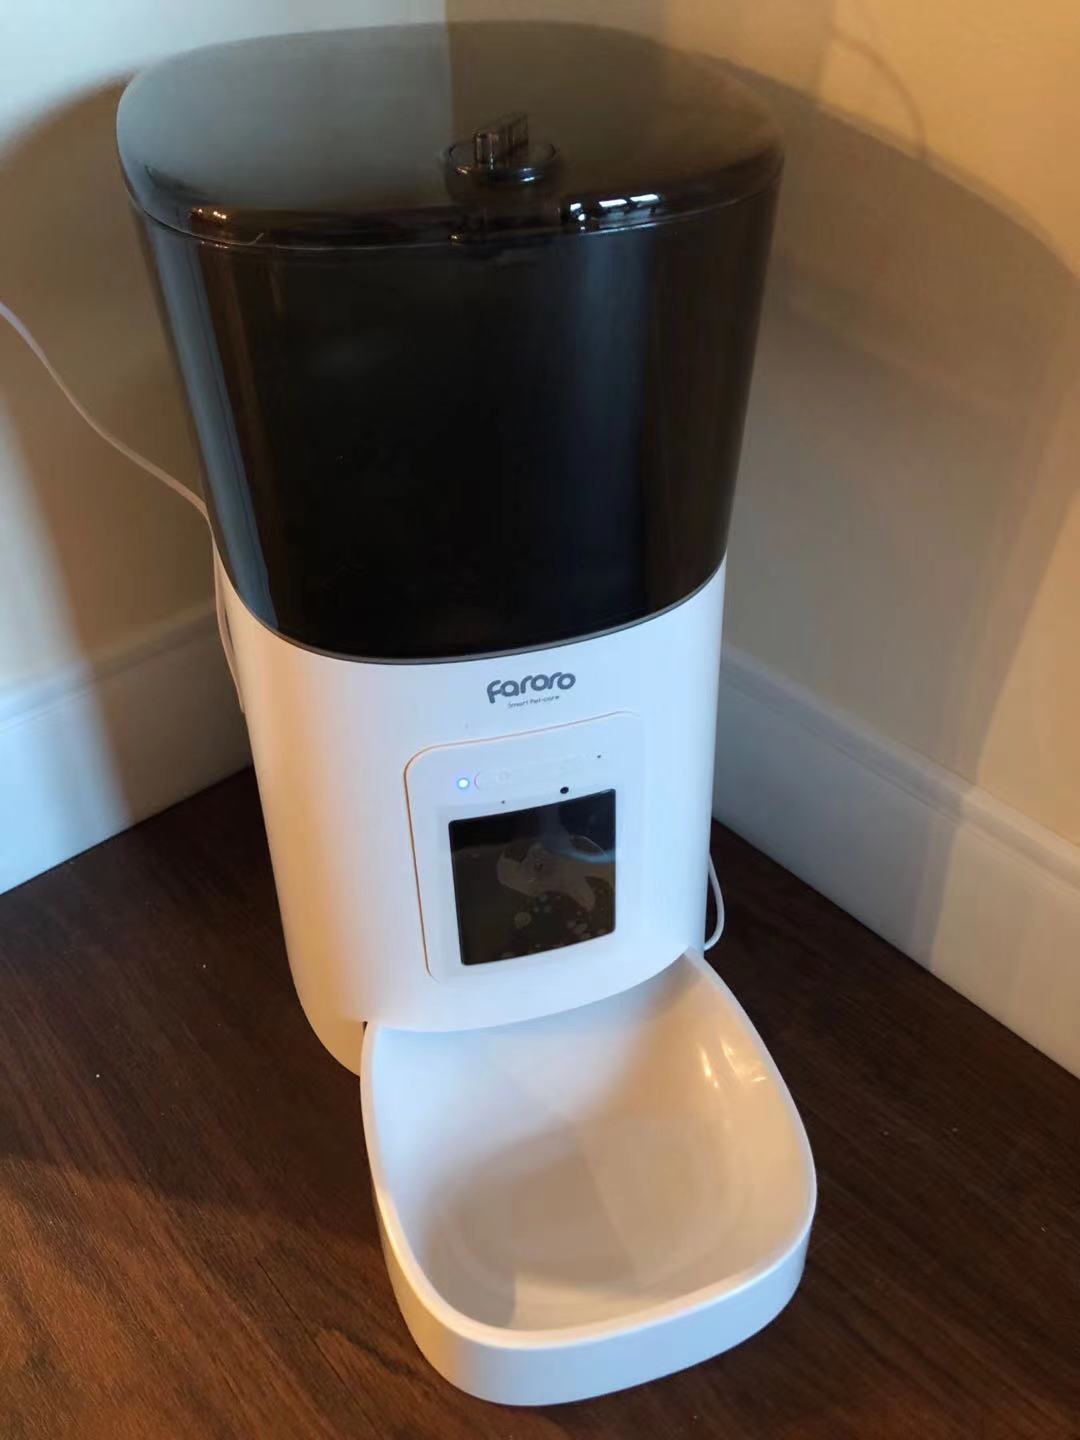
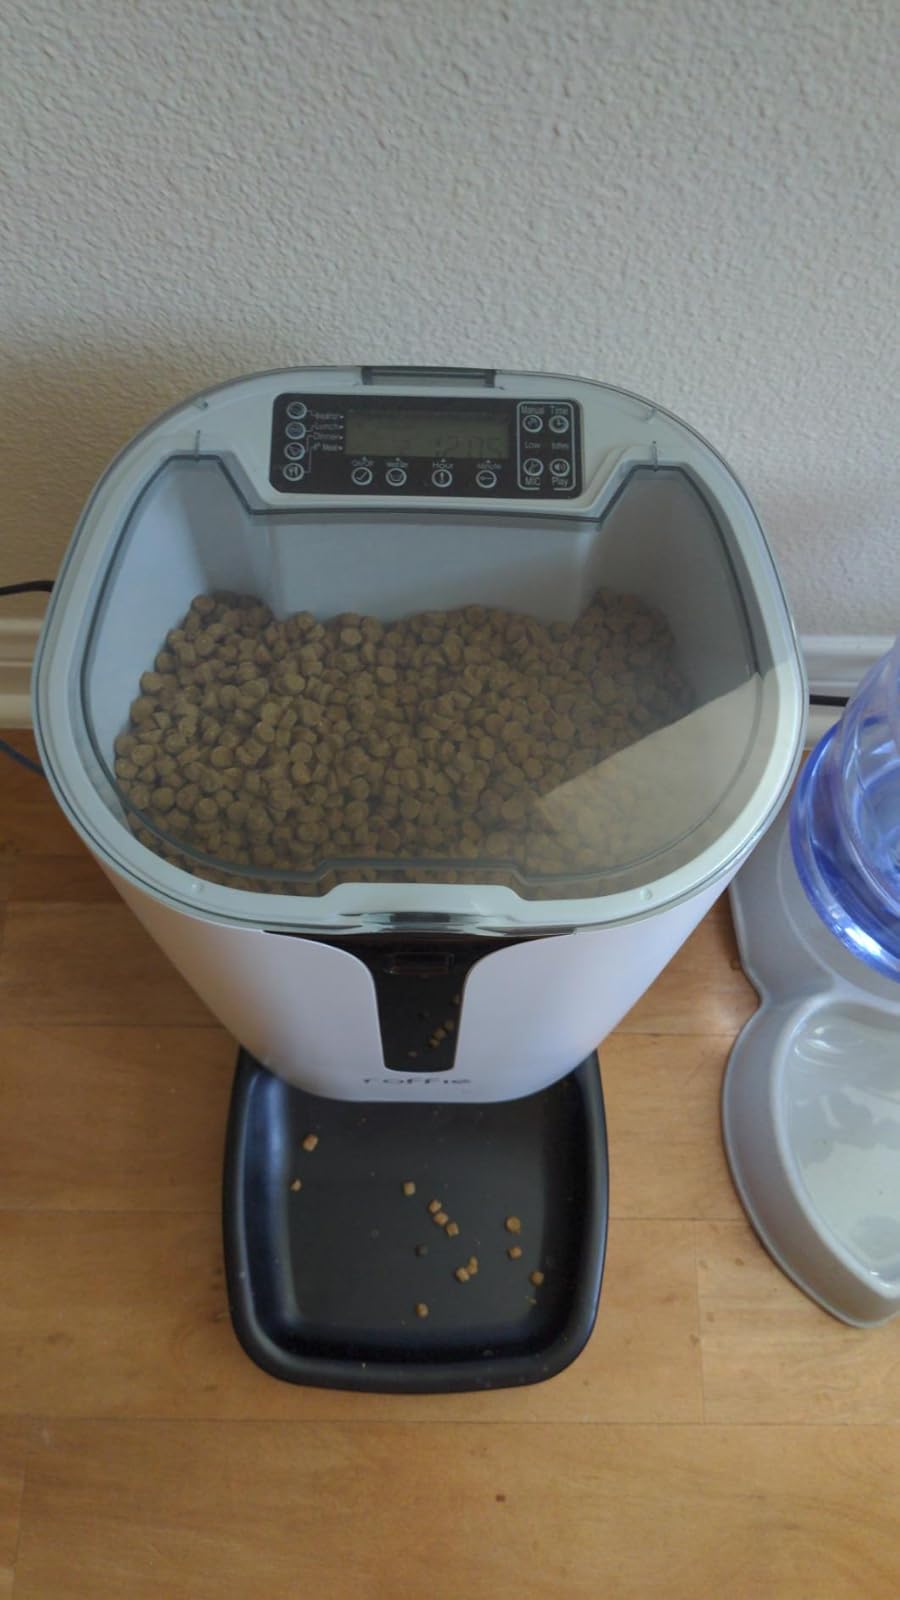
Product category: items_feeder
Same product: no